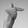
ASL letter: T